Eurocopter UH-72 Lakota

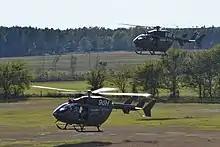
Two UH-72As trainers maneuvering in formation close to the ground.

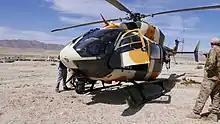
A UH-72 of 2916th BN provides air support to OPFOR units of the 11th ACR in 2019.

Since 2009 the U.S. Navy operates several UH-72A along with TH-67 Creek at the Naval Test Pilot School (USNTPS); these replaced TH-6 Cayuse. In 2011, the Navy UH-72A were equipped with special avionics to support training for students.